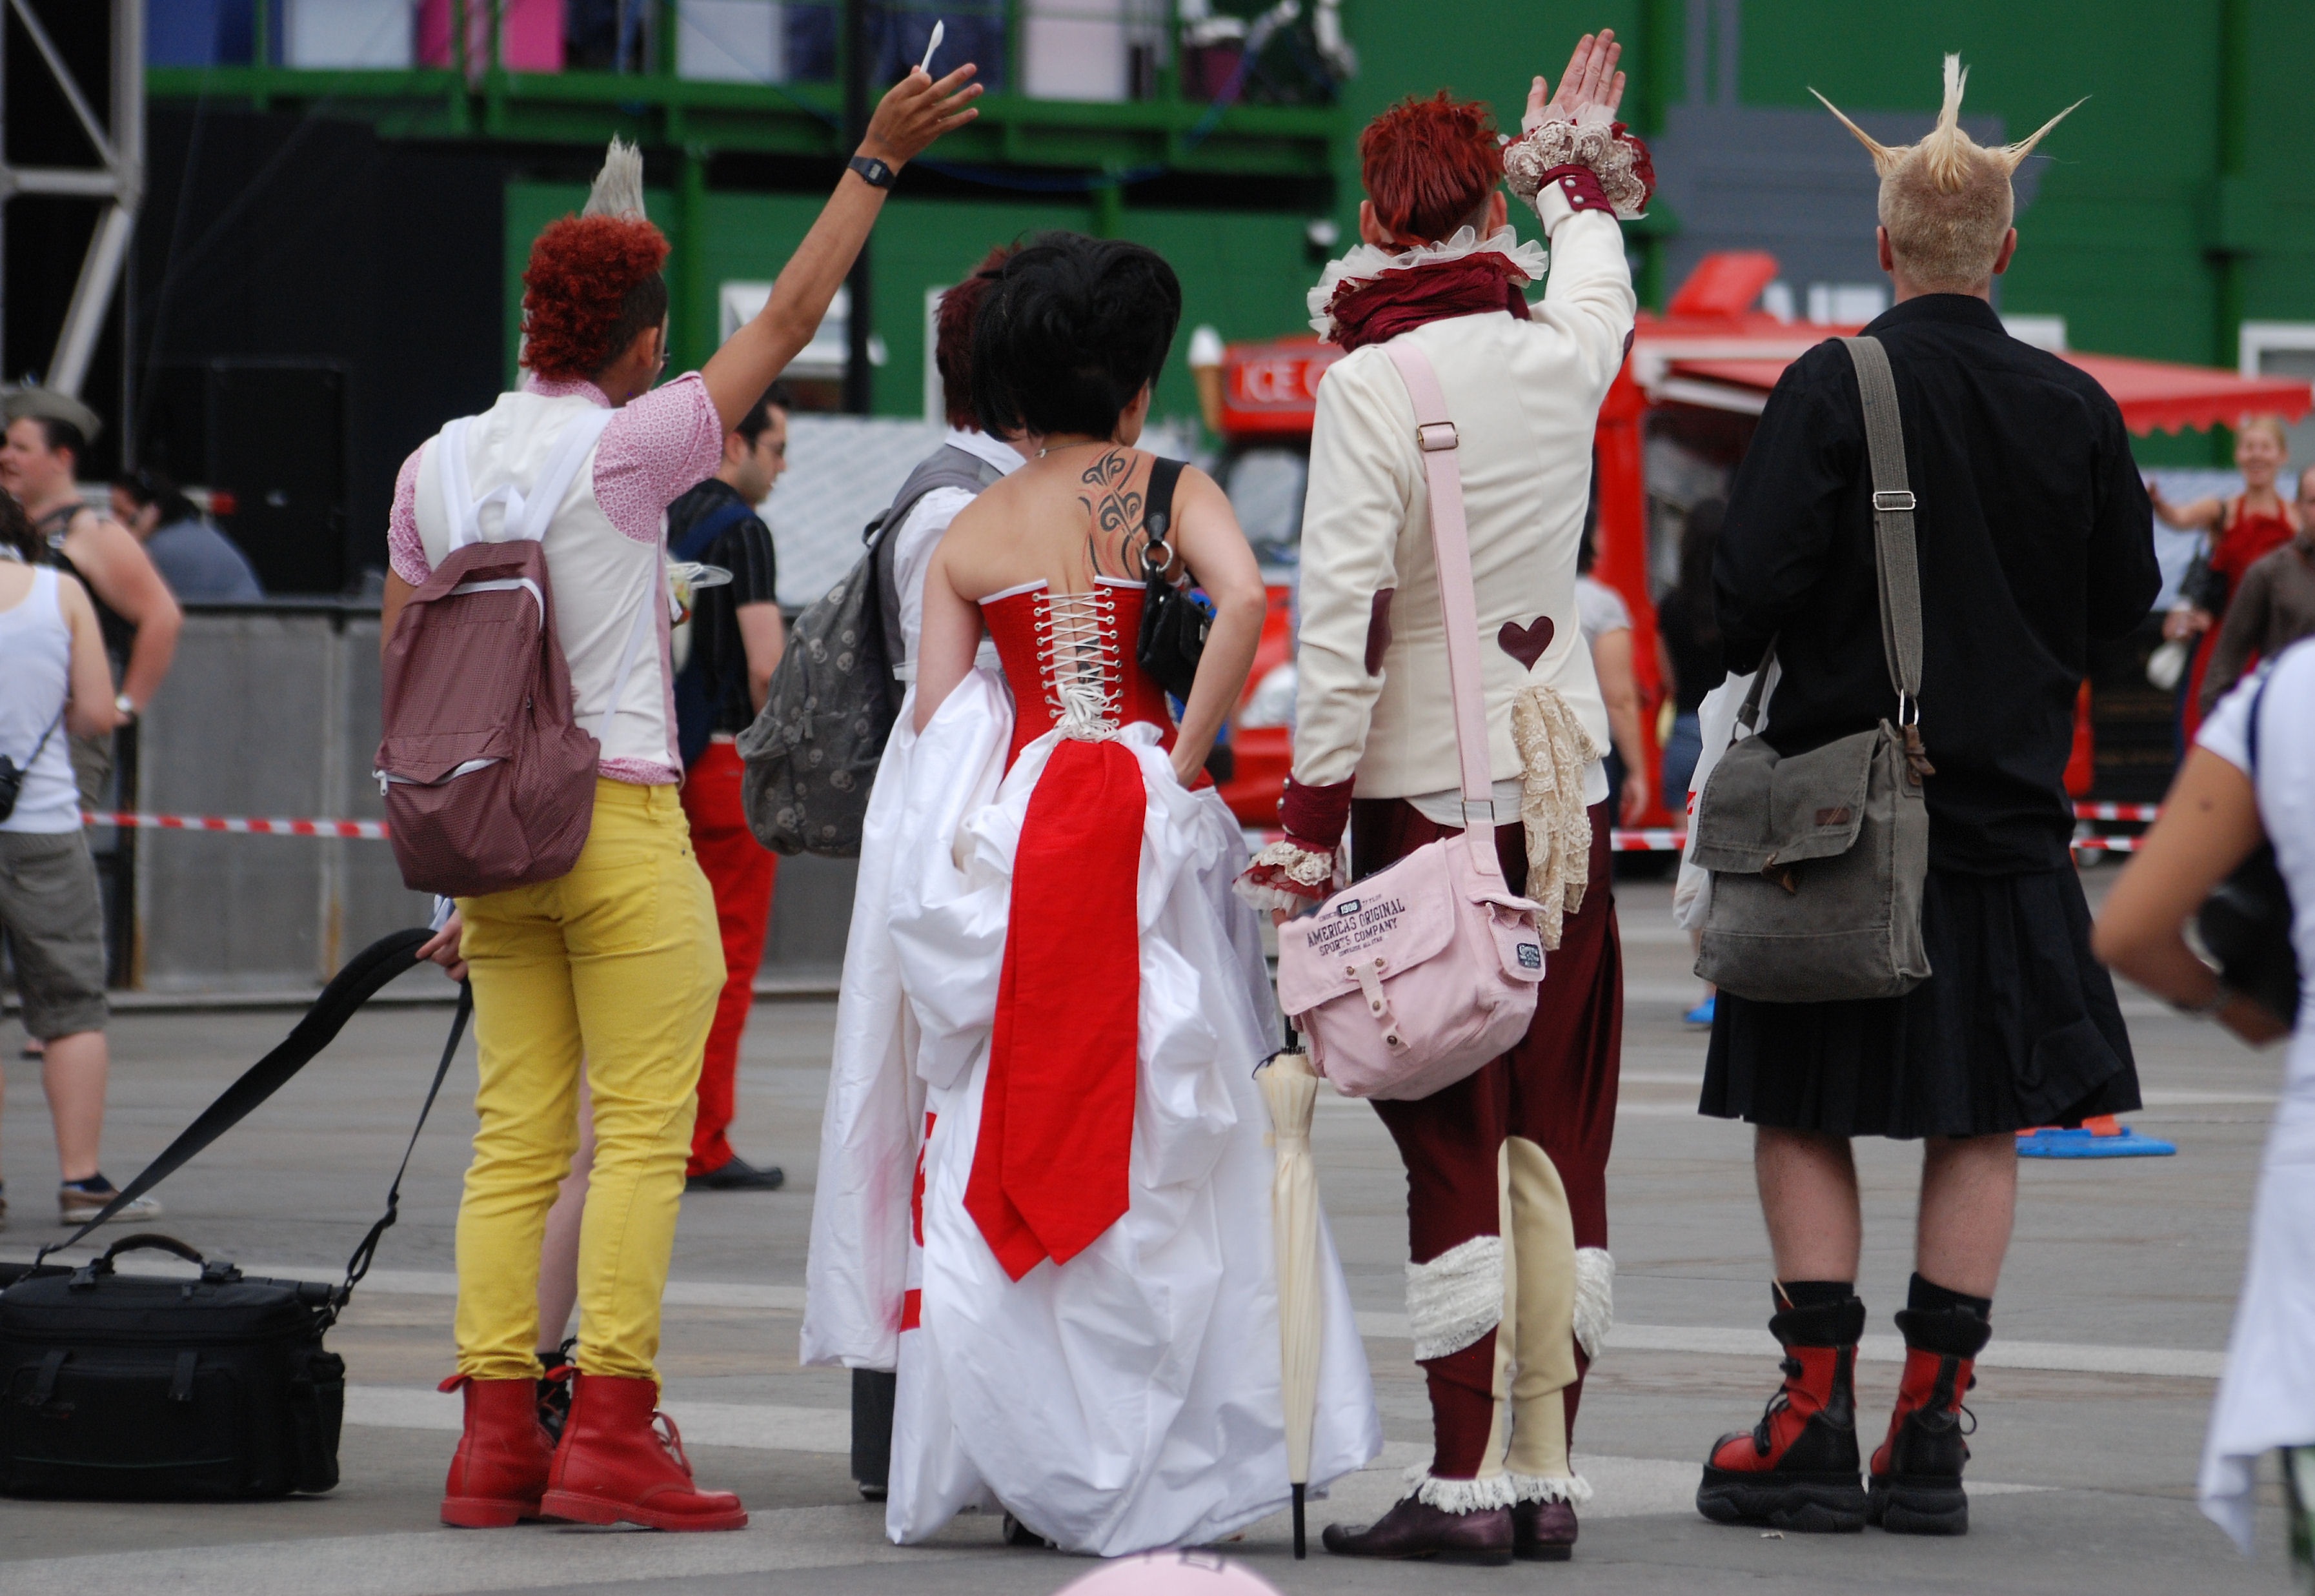
group, hair, tattoo, fashion, clothing, lifestyle, modern, alternative, performance art, festival, event, costume, persons, convention, stylish, punks